Godfrey G. Goodwin

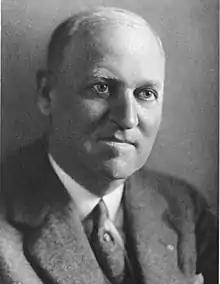
Frontispiece of 1933's "Godfrey G. Goodwin, Late a Representative"

Godfrey Gummer Goodwin (January 11, 1873 – February 16, 1933) was a Representative from Minnesota.